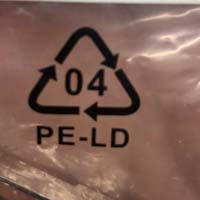
Plastic recycling code class: 4_low_density_polyethylene_PE-LD